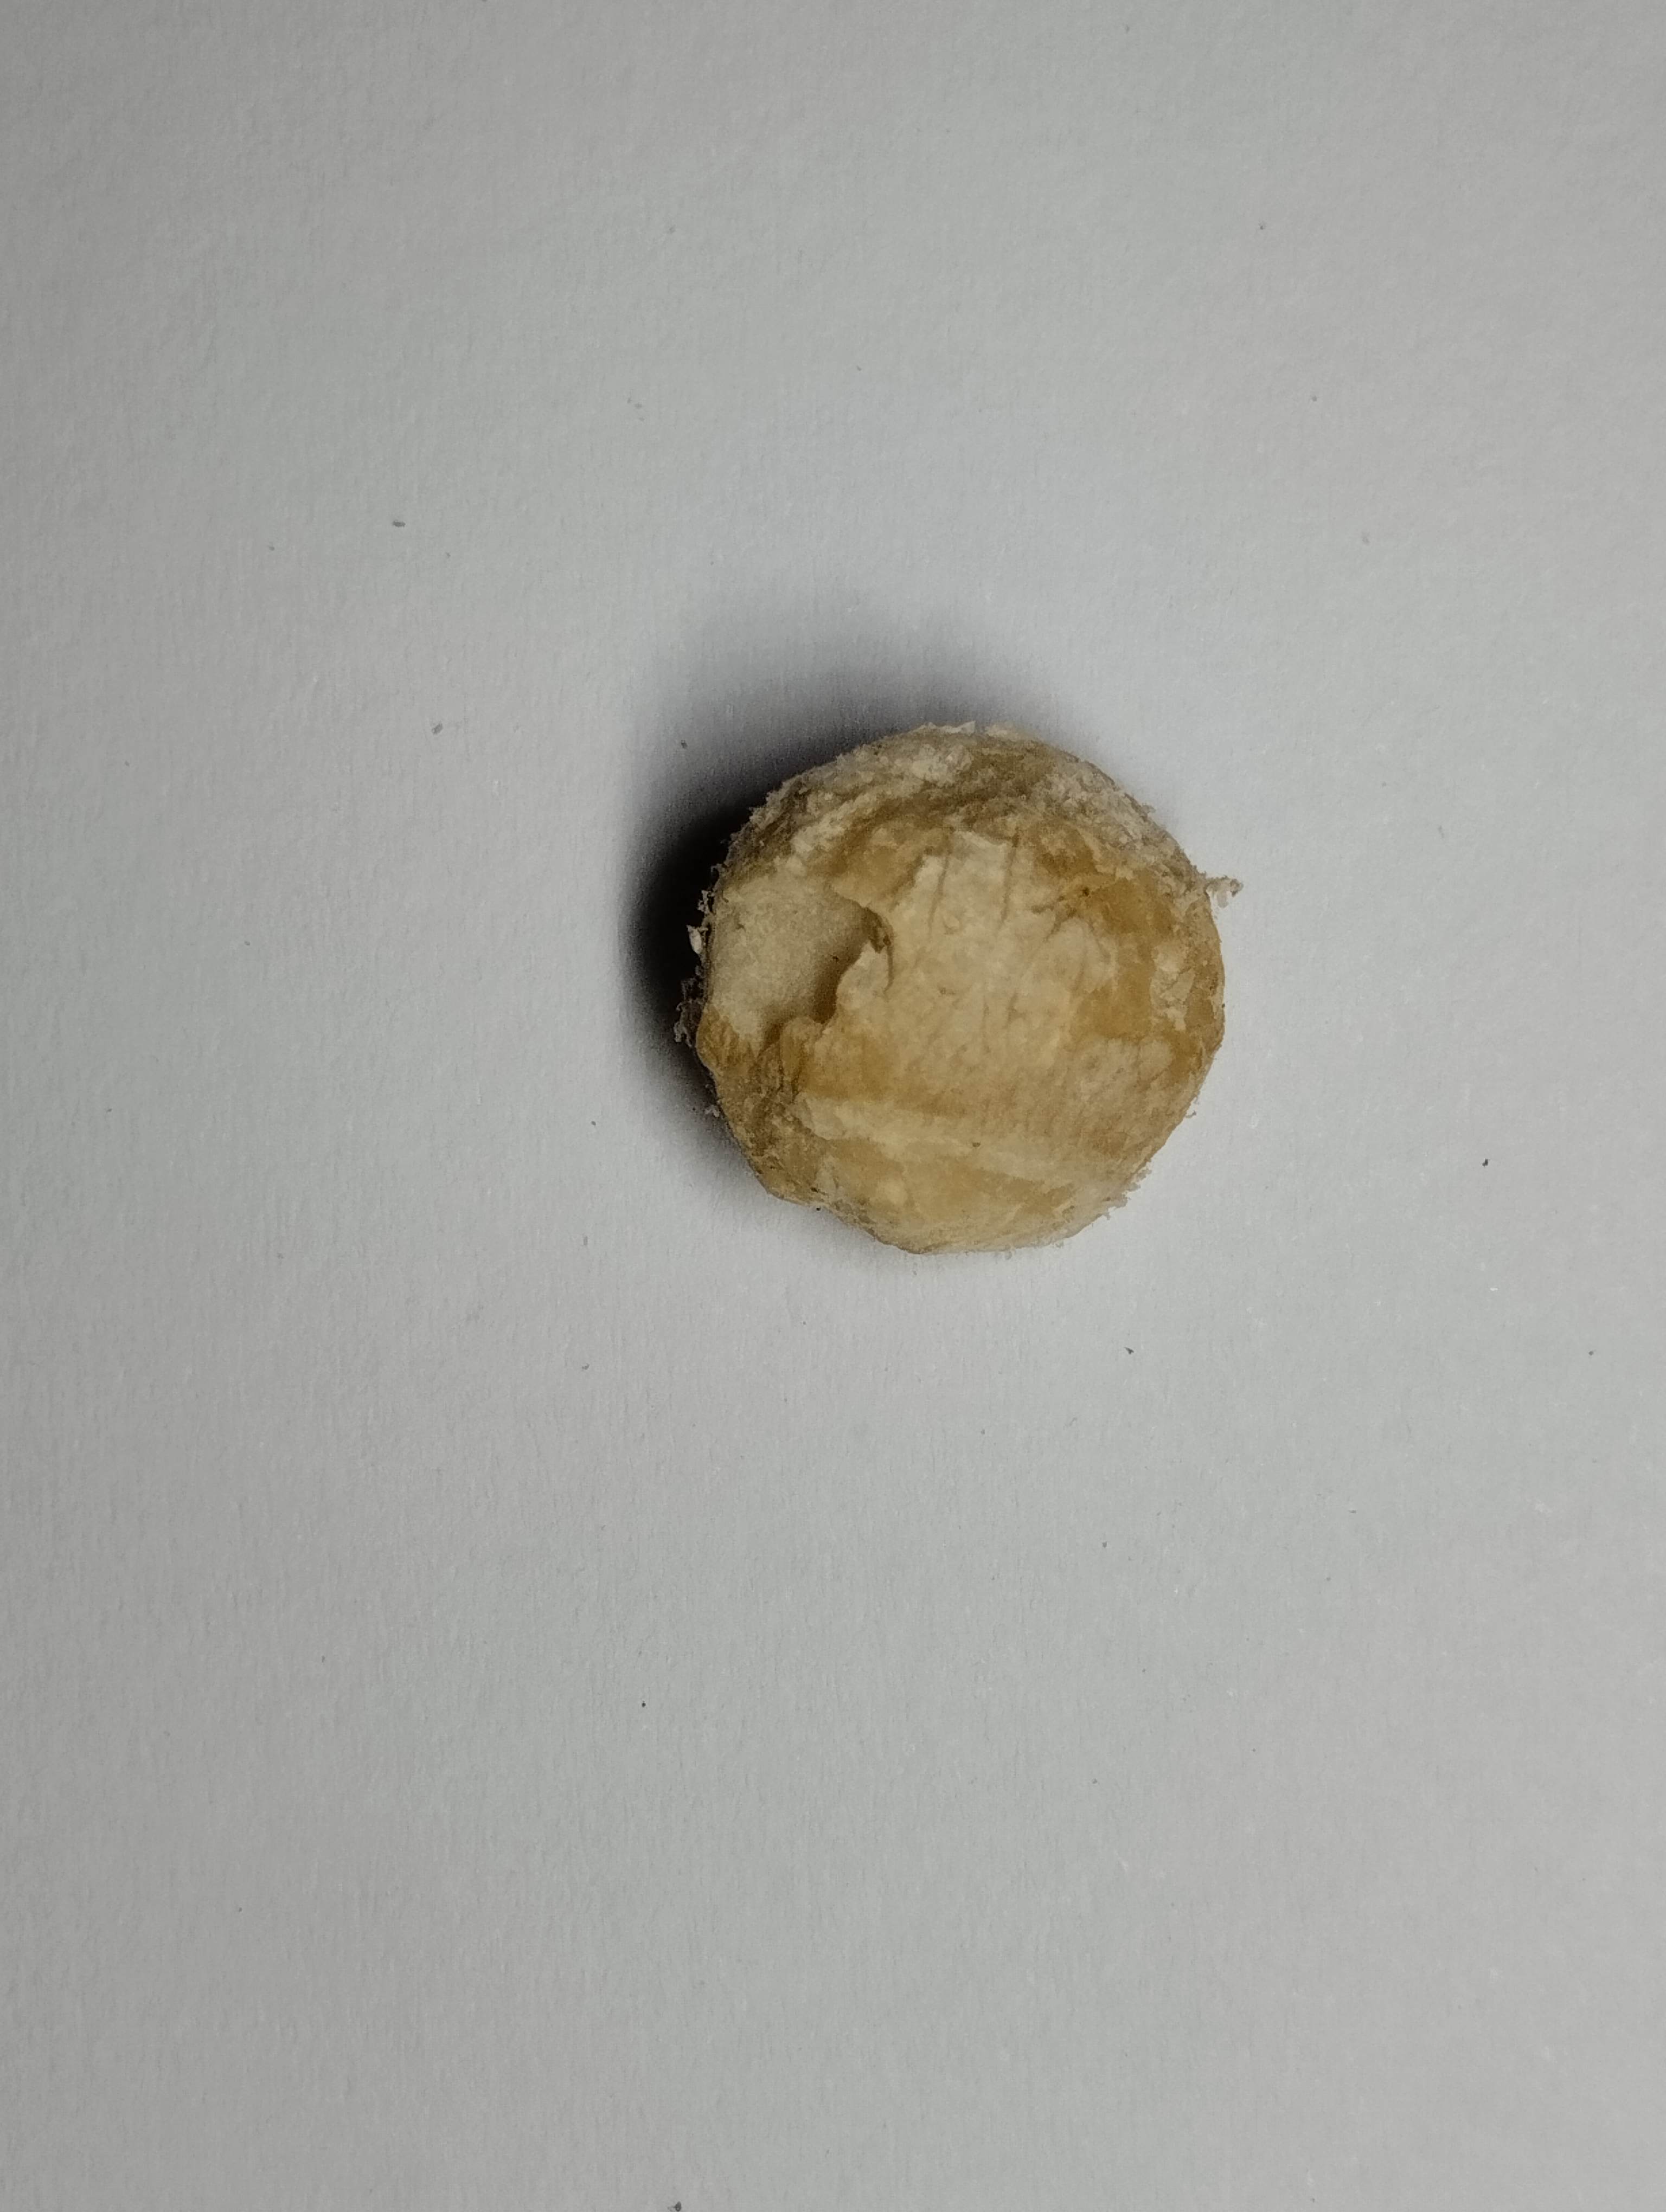
Label: rusak (damaged seed)